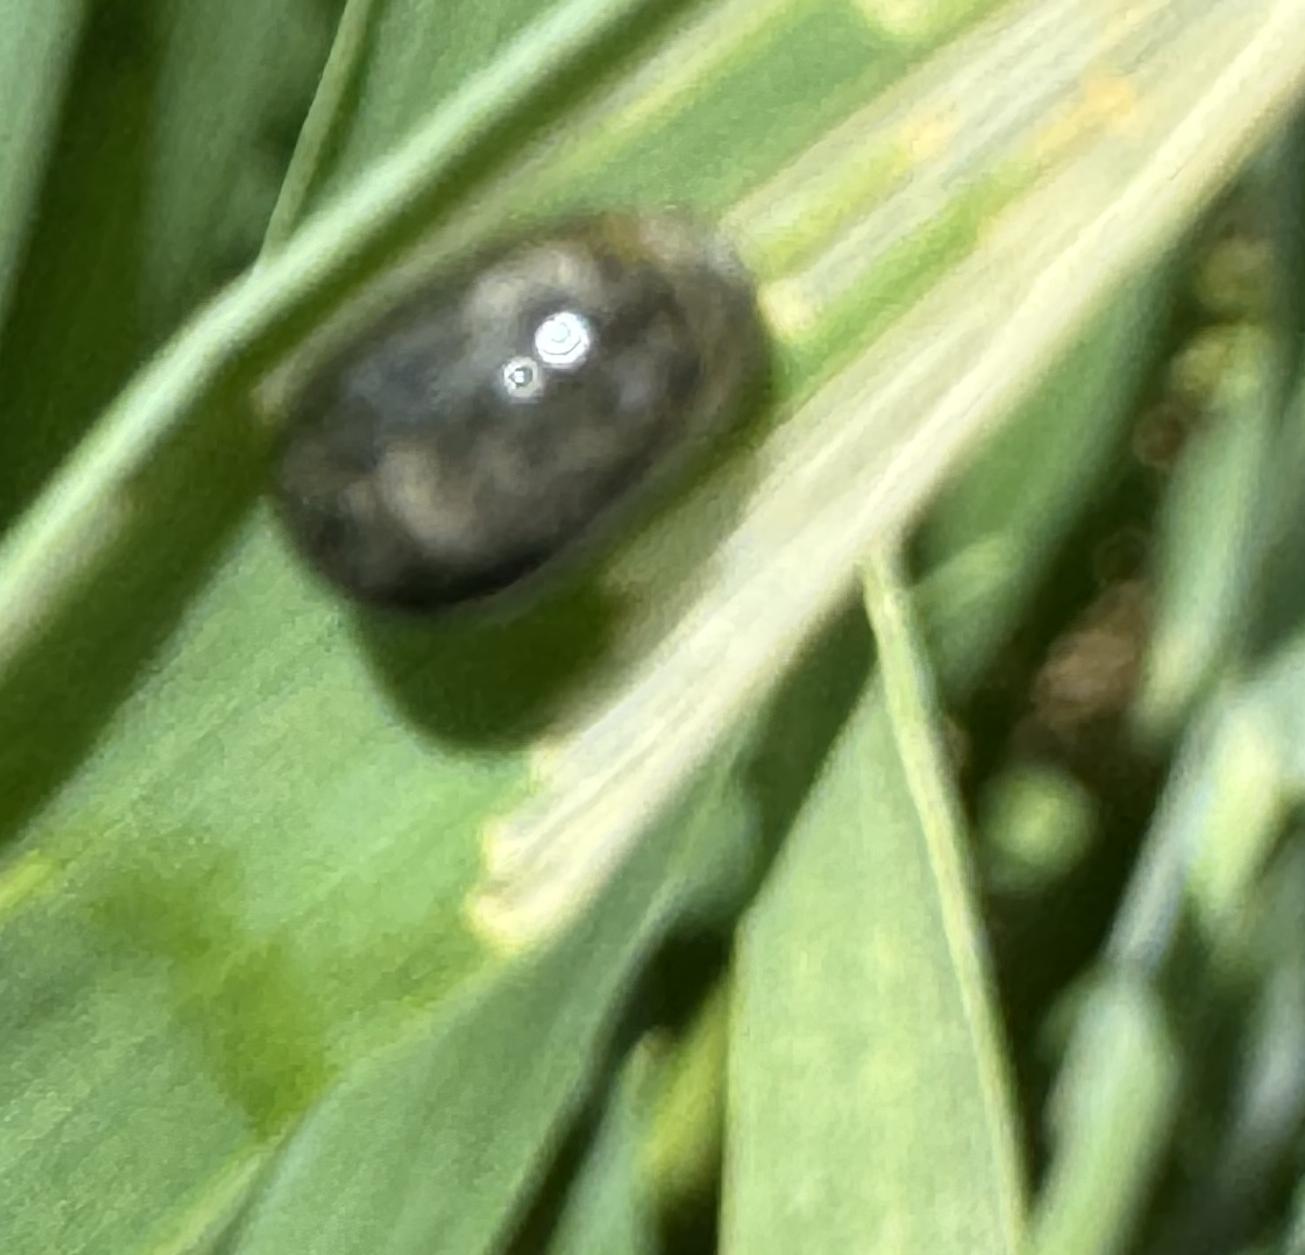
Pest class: cereal_leaf_beetle